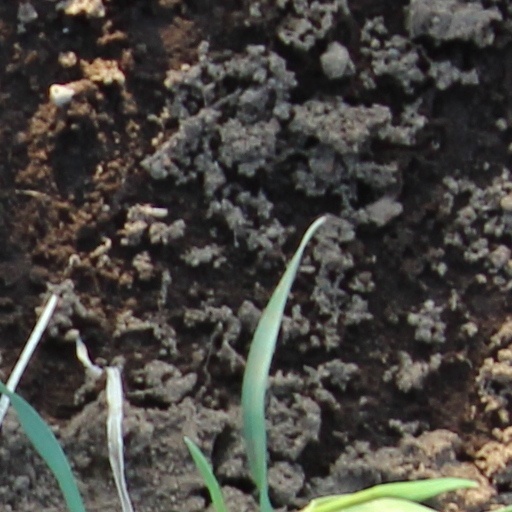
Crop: wheat